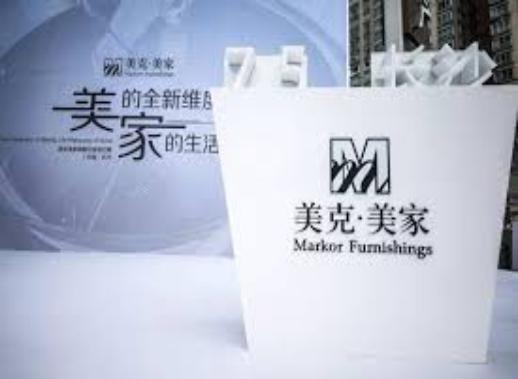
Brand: markor furnishings
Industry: Necessities